Fort Saskatchewan

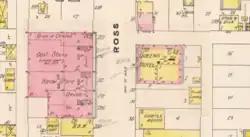
A fire insurance map for Fort Saskatchewan published in 1912, but revised in 1913 after the downtown fire. The darker patches indicate the extent of the damage caused by the fire, because the revisions were pasted on top of the original map.

A fire swept through a large portion of the town's business section on January 21, 1913. It is thought to have started in the Queen's hotel, before quickly leaping across the street to nearby buildings. The fire department struggled to start their engine, and their hose froze; by the time they fixed their equipment, the fire was too large to be contained. Five businesses, primarily located in the Fetherstonhaugh Block, were lost to the fire — costing a total of $24,000 in damages. In the spring of 1913, construction began on $69,500 worth of buildings in the business section. These new buildings included the Williamson Block, which replaced the Fetherstonhaugh Block, and a new Queen's Hotel.